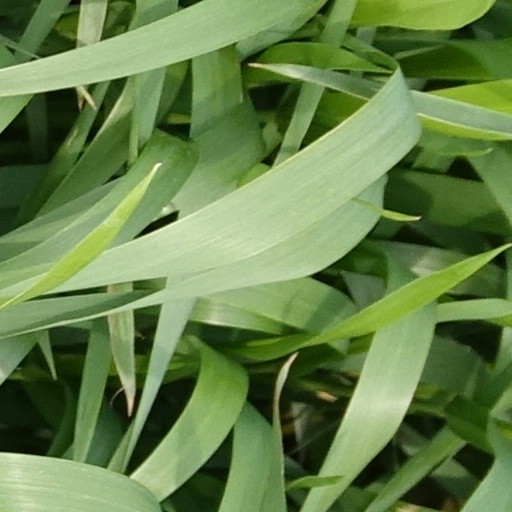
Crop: wheat